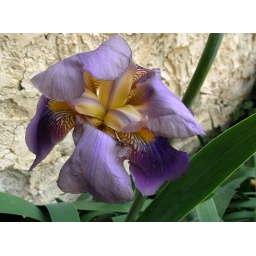
Just one blue Iris in my flower bed